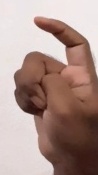
ASL sign: X